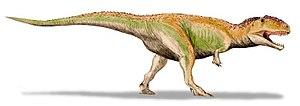
La liste des genres de dinosaures recense tous les genres qui ont été inclus dans le super-ordre Dinosauria à l'exception de la classe Aves et des termes à usage uniquement vernaculaire. La liste inclut tous les genres communément acceptés, mais aussi ceux considérés comme invalides, douteux, ou qui n'ont pas été formellement publiés, ainsi que les synonymes plus récents de noms plus établis et les genres qui ne sont plus considérés comme des dinosaures. De nombreux noms ont été reclassifiés, qu'il s'agisse d'oiseaux, de crocodiles ou encore de bois pétrifié. Cette liste contient 1513 noms, dont environ 1190 sont considérés comme soit valides, soit nomen dubium.